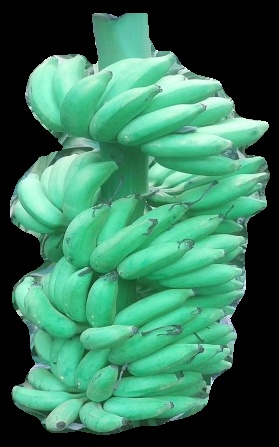
Variety: elakki-bale
Grade: grade1